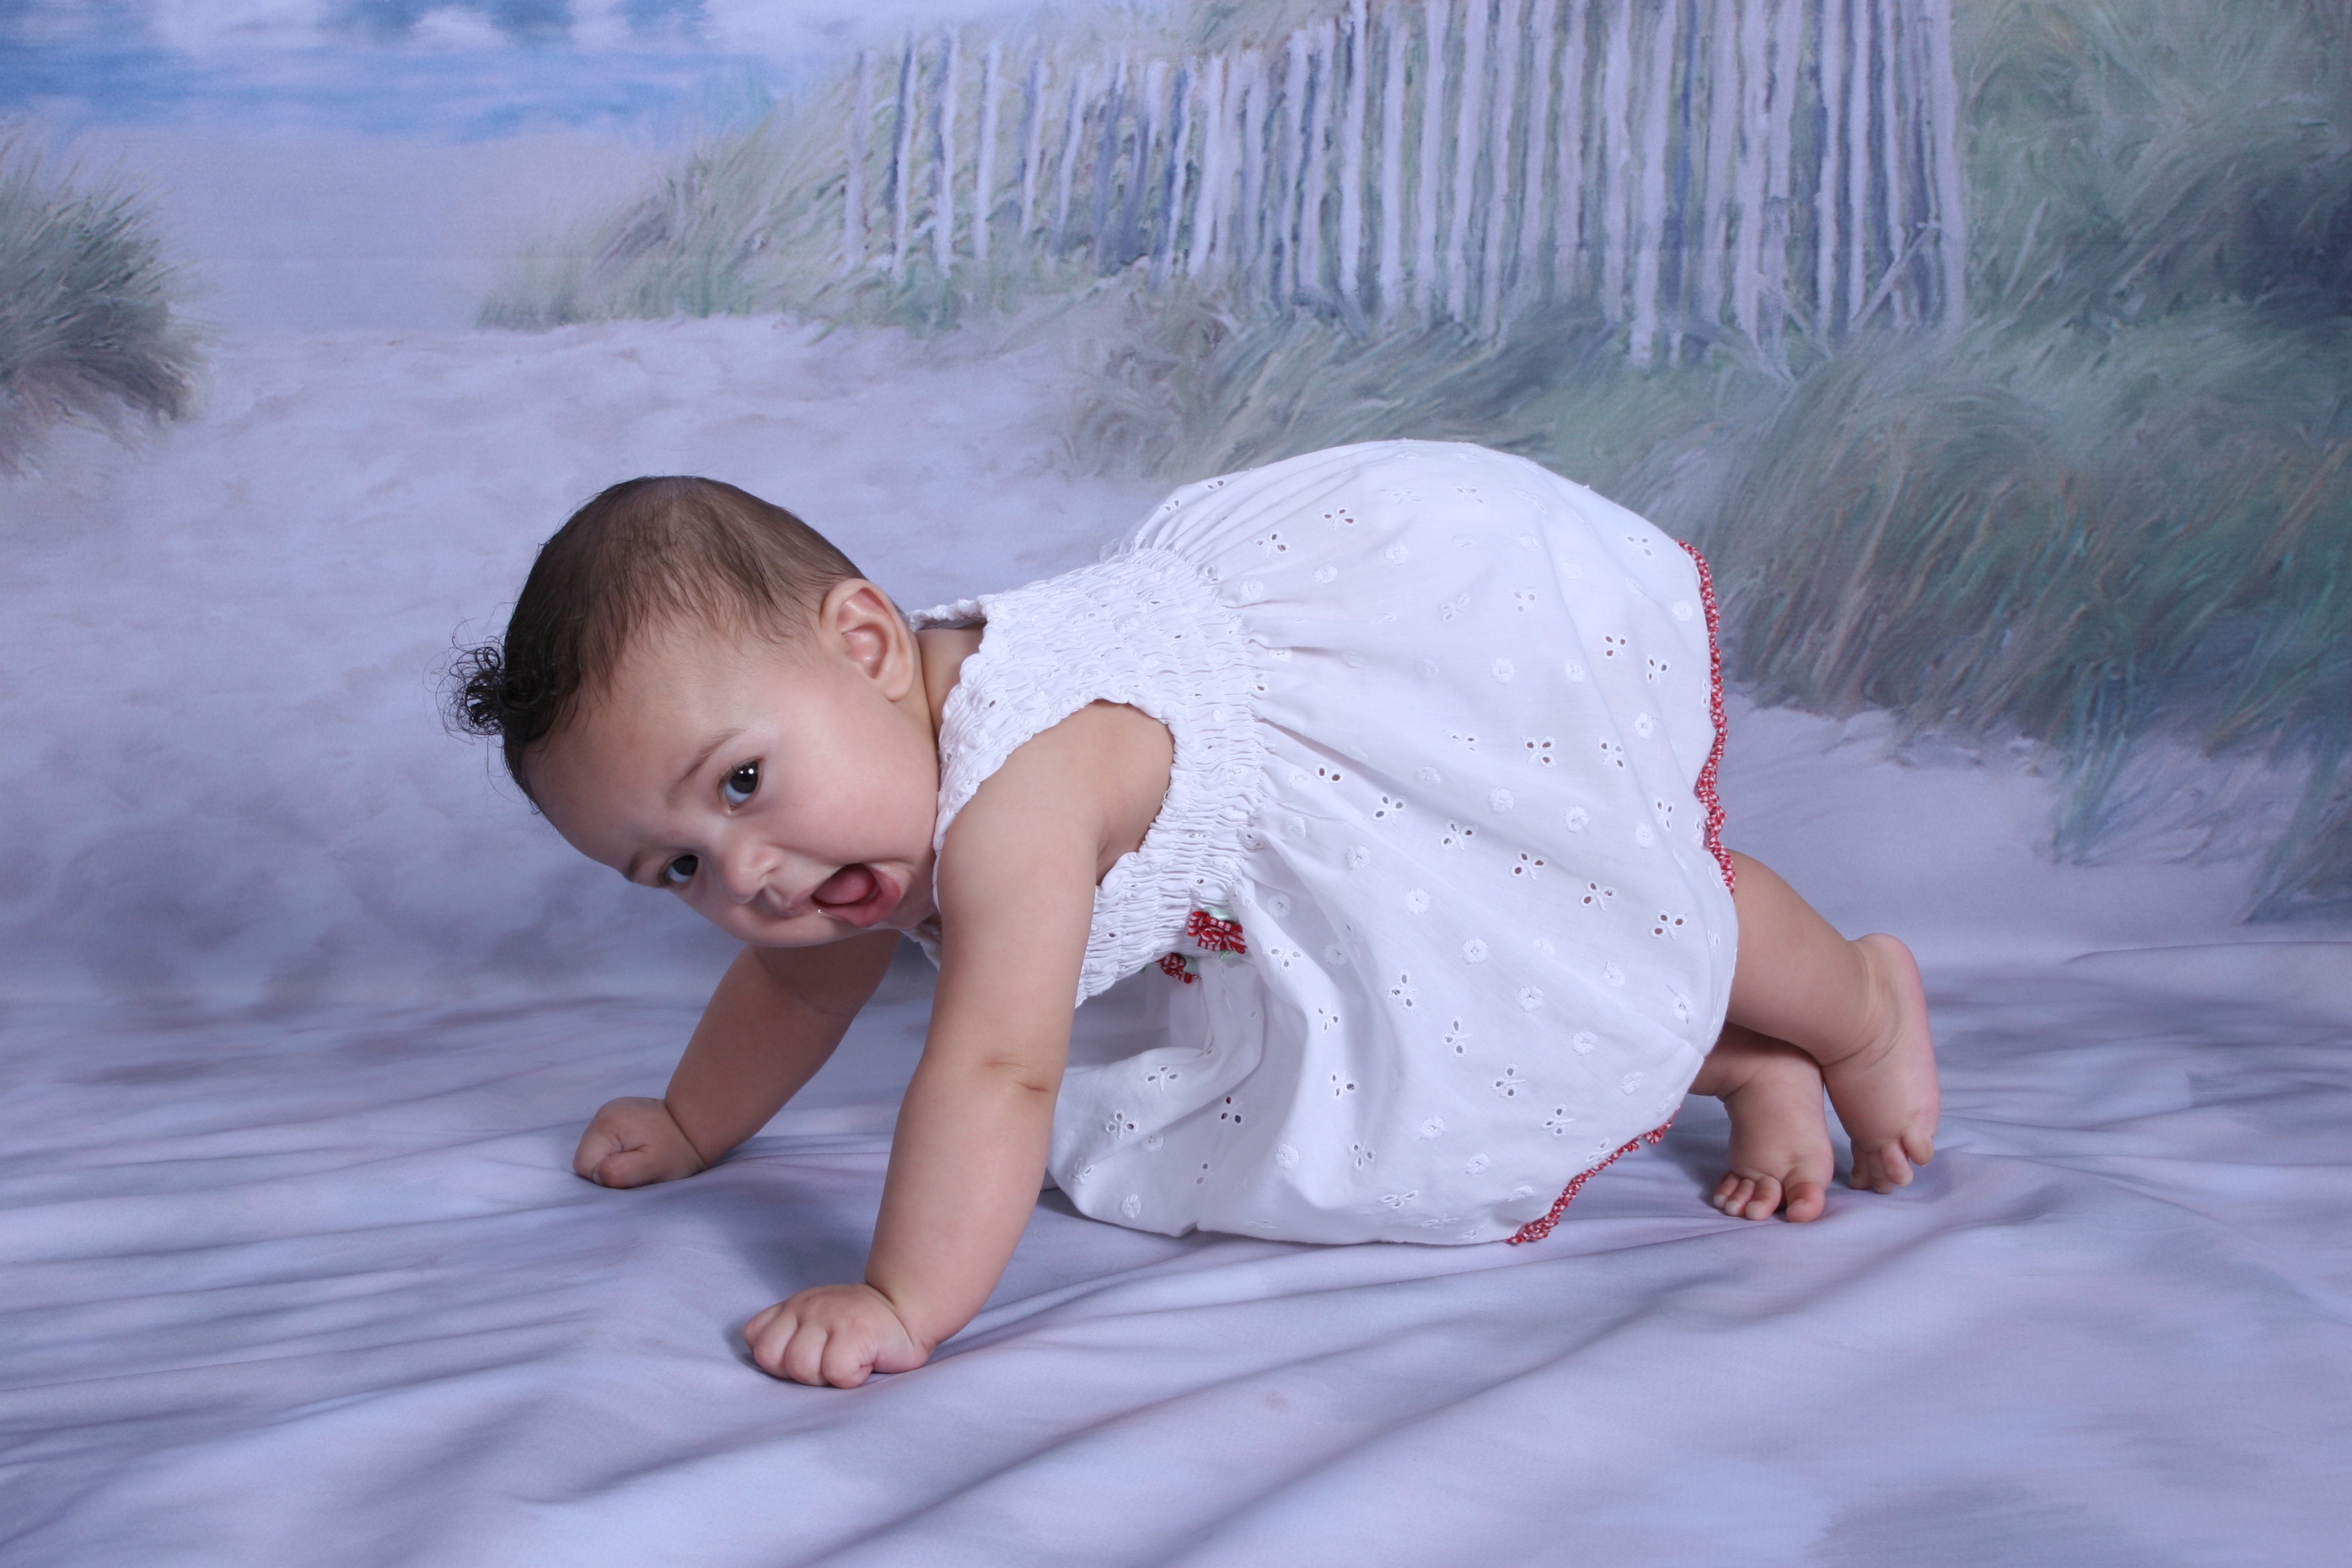
person, people, girl, sweet, kid, cute, vacation, male, female, young, child, healthy, baby, childhood, season, smiling, smile, cheerful, face, fun, happy, happiness, infant, toddler, little, skin, beauty, beautiful, pretty, adorable, human positions